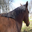
Label: horse